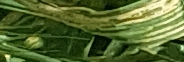
Label: Wheat___Yellow_Rust